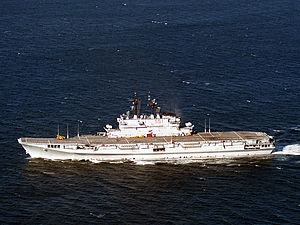
Giuseppe Garibaldi (551)
ITS Giuseppe Garibaldi på vej til Boston fra Baltimore 1994
ITS Giuseppe Garibaldi på vej til Boston fra Baltimore 1994
Giuseppe Garibaldi er et italiensk hangarskib i brug i Marina Militare.